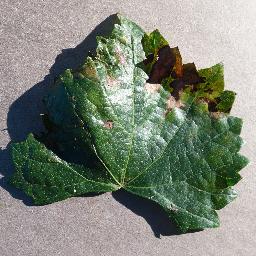
Label: Grape___Esca_(Black_Measles)